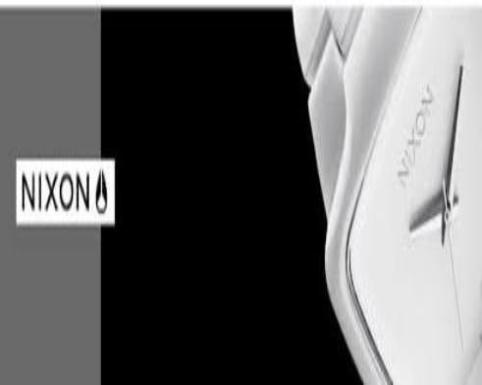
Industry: Electronic